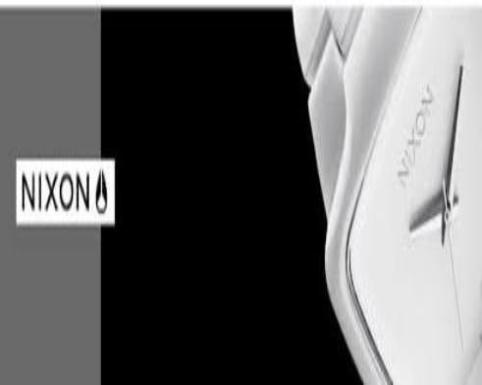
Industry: Electronic